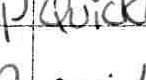
Label: quickly